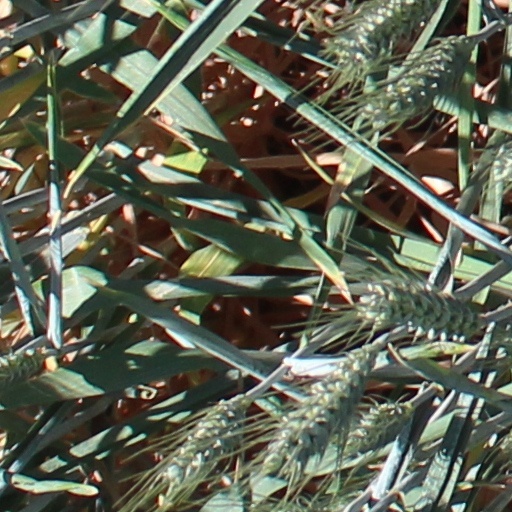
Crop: wheat